The Slave Dancer

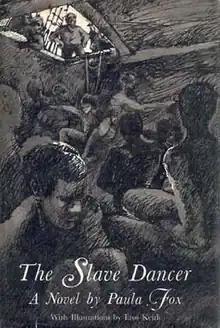
The cover of the first edition of the book, published in 1973

The Slave Dancer is a historical novel written by Paula Fox and published in 1973. It tells the story of a boy called Jessie Bollier who witnessed first-hand the savagery of the Atlantic slave trade. The book not only includes a historical account, but it also touches upon the emotional conflicts felt by those involved in transporting the slaves from Africa to other parts of the world. It tells the story of a thirteen-year-old boy, Jessie Bollier, who is put in a position which allows him to see the African slave trade in person. Jessie is captured from his New Orleans home and brought to an American ship. There he is forced to play the fife in order to keep the other slaves dancing, and thus strong when they arrive at their destination. The book received the Newbery Medal in 1974.